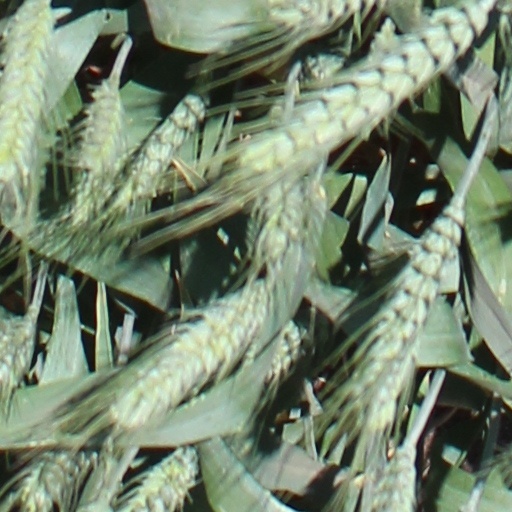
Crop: wheat